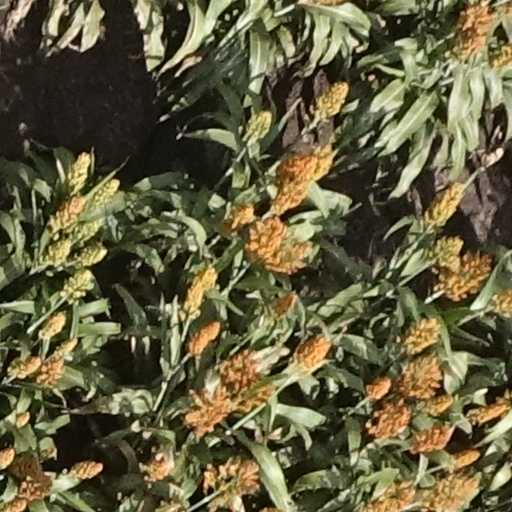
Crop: sorghum